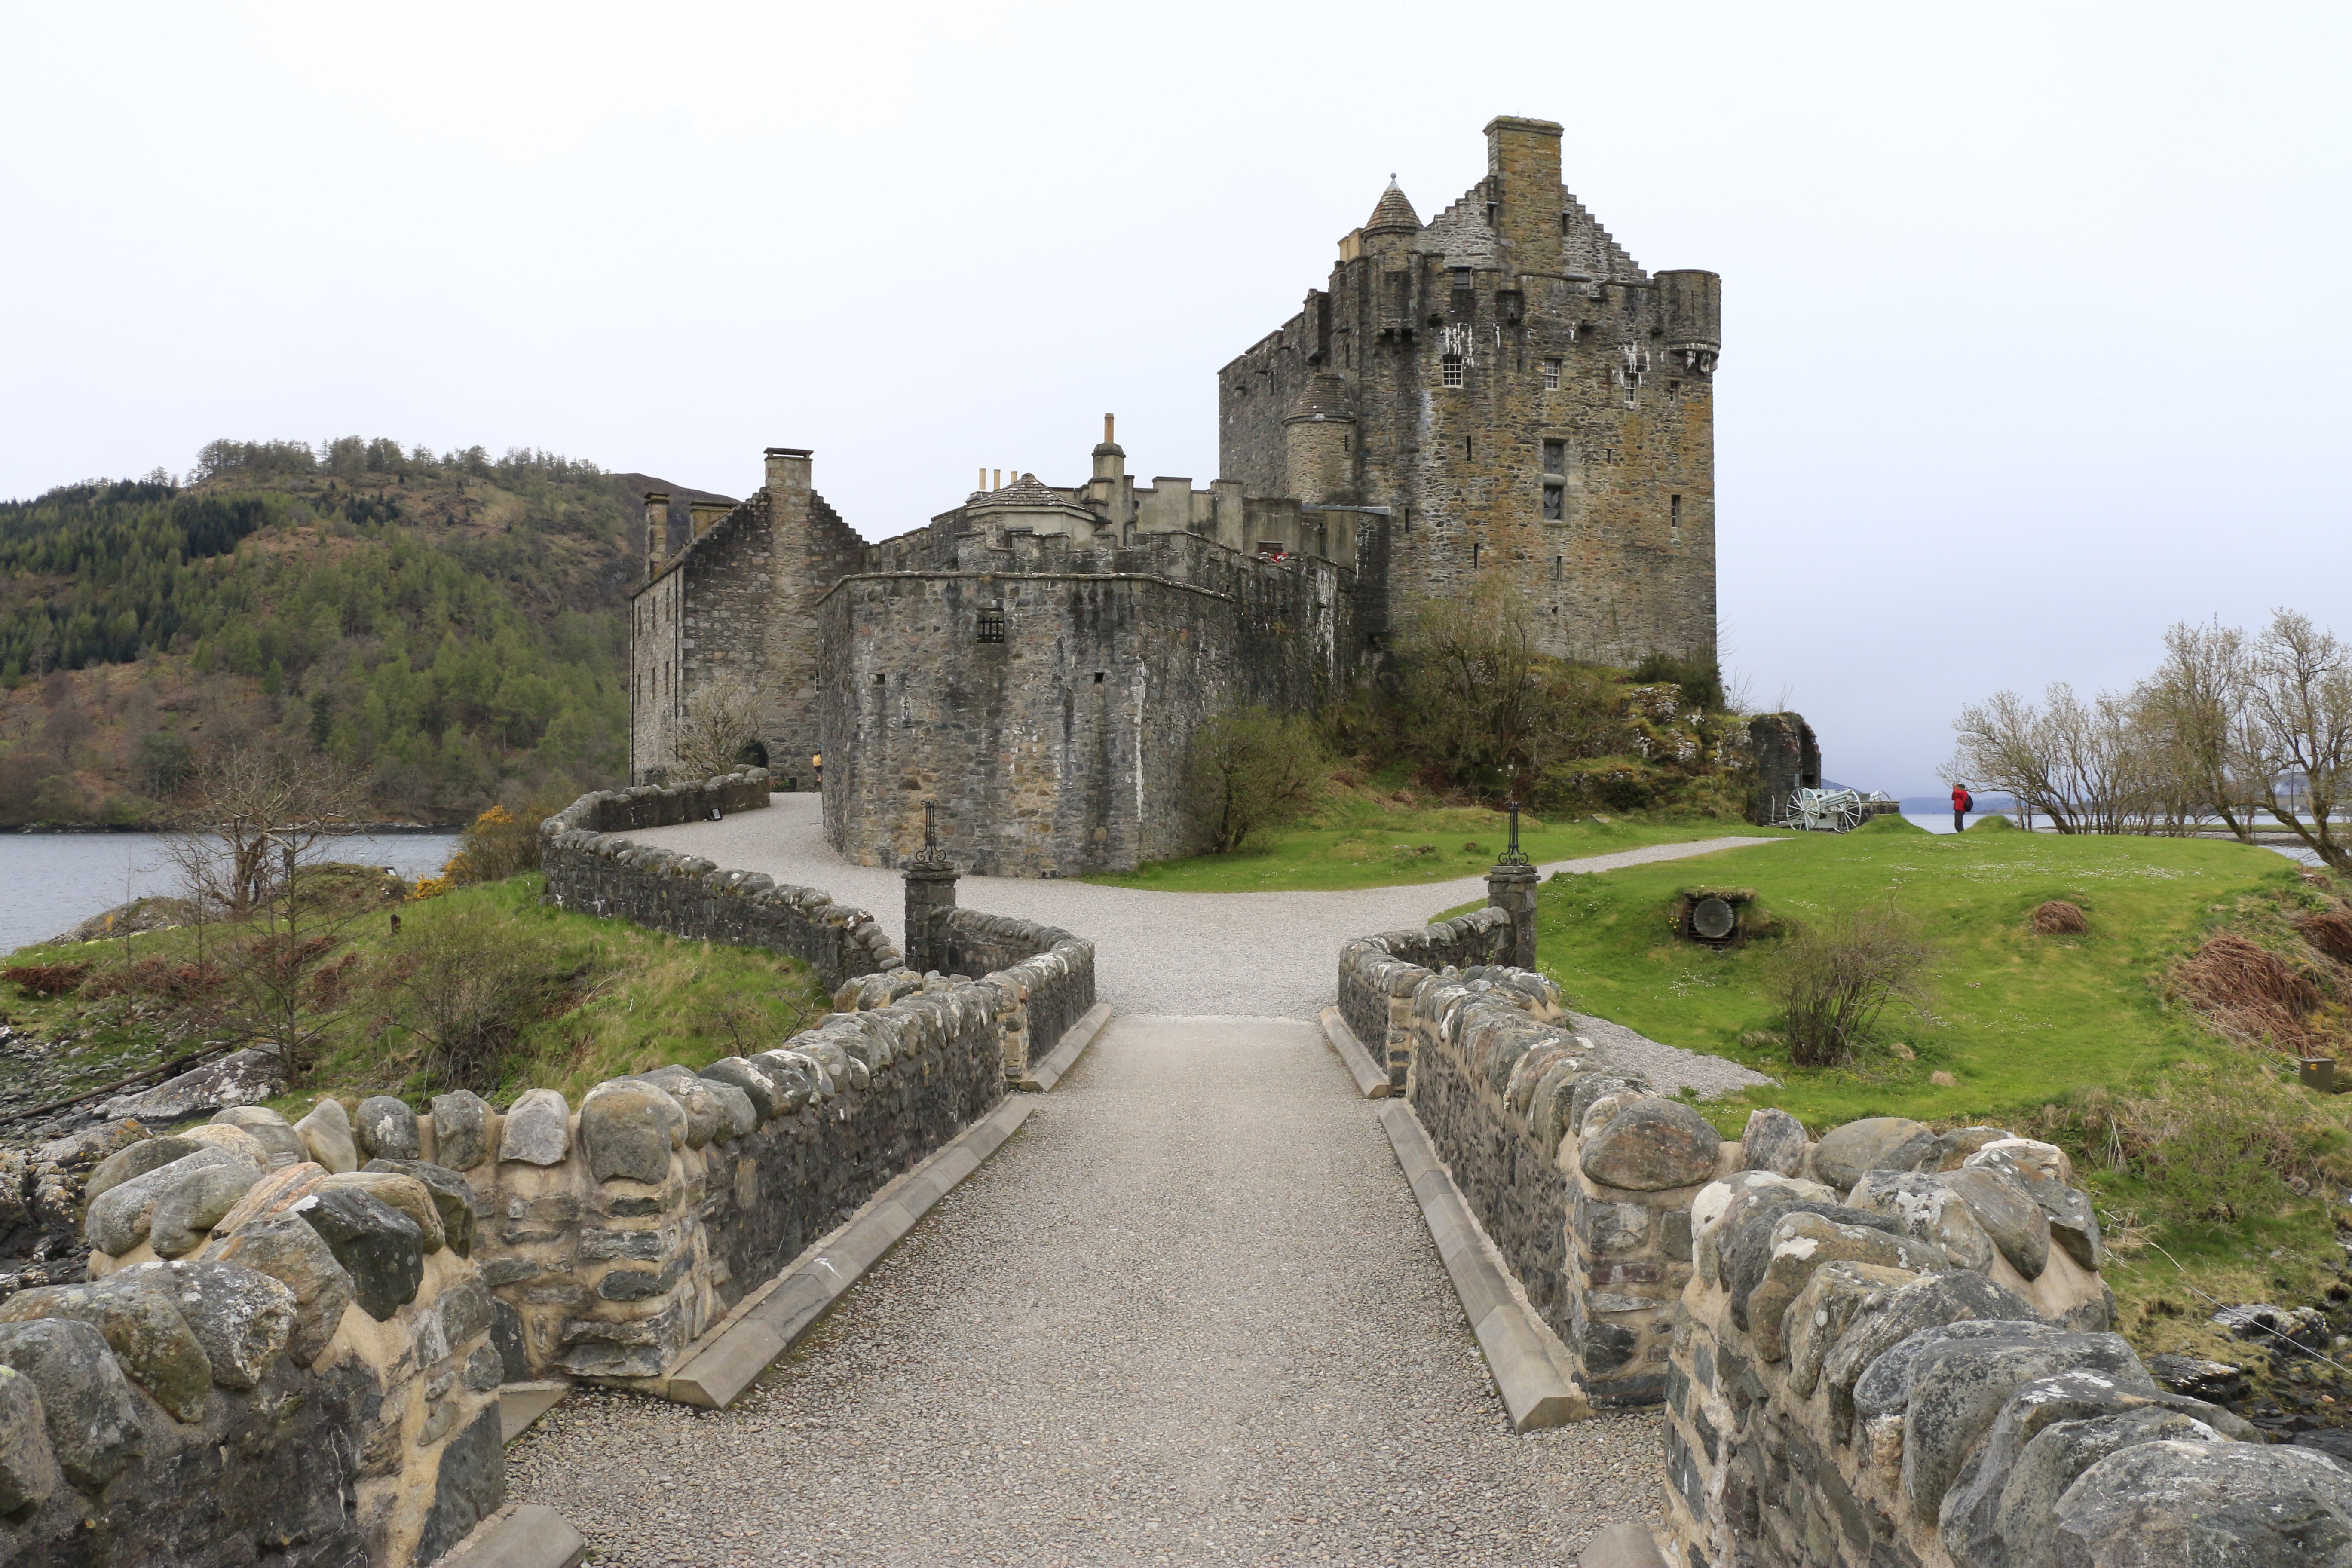
building, chateau, palace, tower, castle, fortification, ruins, monastery, scotland, abbey, estate, moat, tours, stately home, eilean donan castle, historic site, ancient history, water castle